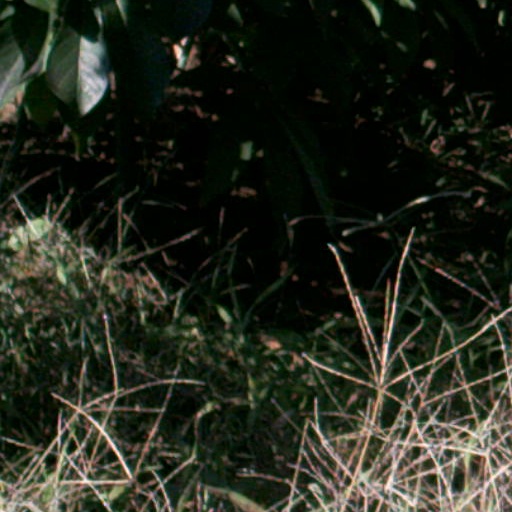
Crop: cassava